Black Allan (horse)

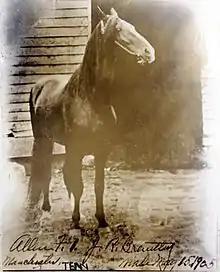
Black Allan at James Brantley's farm,

Black Allan or Allan F-1 (September 30 1886September 17 1910) was the foundation sire of the Tennessee Walking Horse. He was out of a Morgan and Thoroughbred cross mare named Maggie Marshall, a descendant of Figure and the Thoroughbred racing stallion Messenger; and sired by Allandorf, a Standardbred stallion descended from Hambletonian 10, also of the Messenger line.